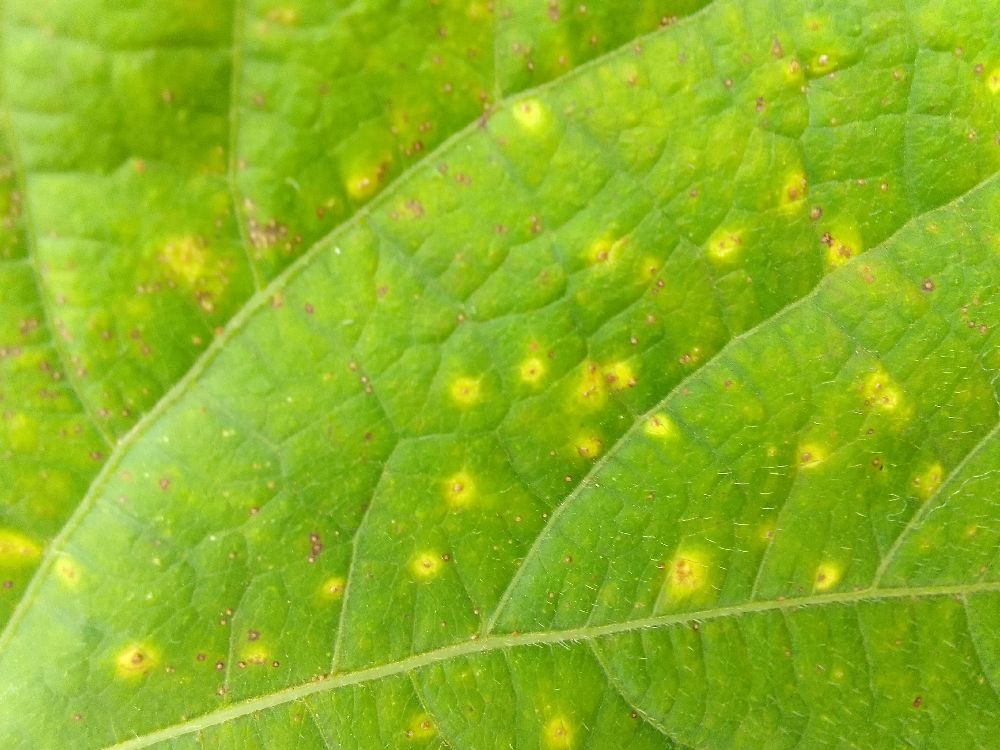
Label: rust